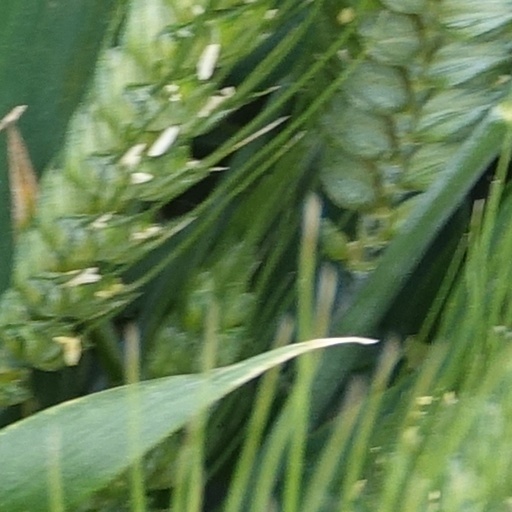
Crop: wheat